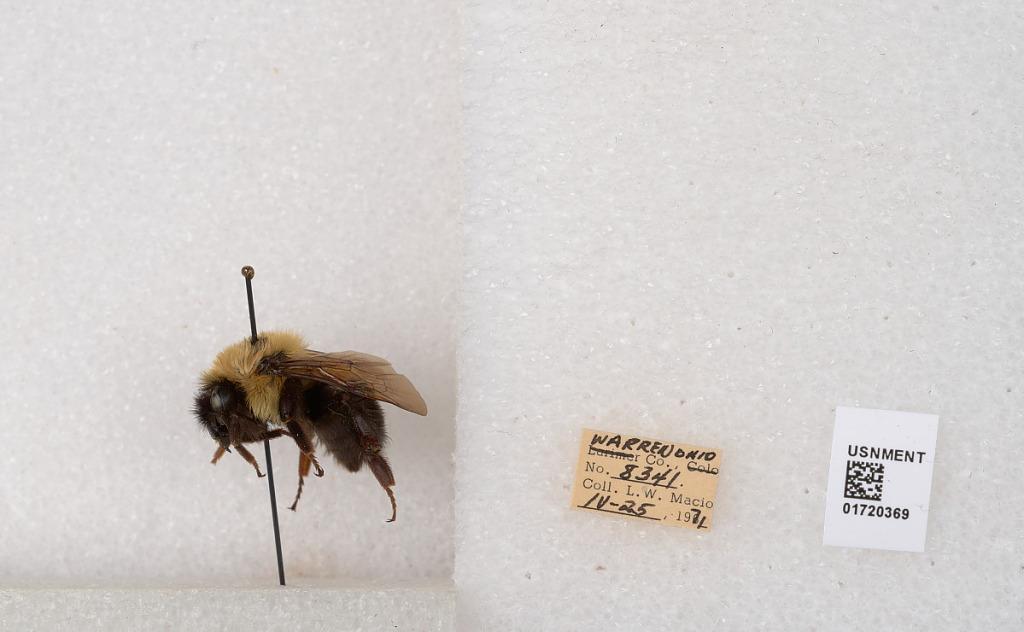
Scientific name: Bombus bimaculatus Cresson
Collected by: L. Macior
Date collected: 1971-4-25
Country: United States
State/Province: Ohio
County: Warren
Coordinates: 39.4276, -84.1668